Kawang railway station

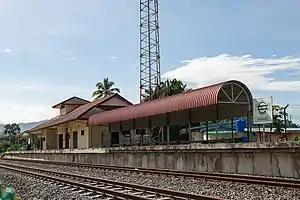
The station photographed in 2013.

Kawang railway station is one of eleven minor railway station on the Western Sabah Railway Line located in Kawang, Papar, Sabah, Malaysia.